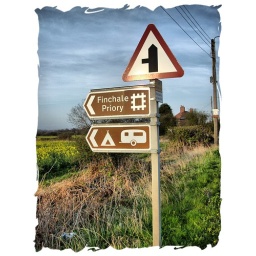
nowt special just thought the sign looked nice against the fields and the sky